Rihaan Patel

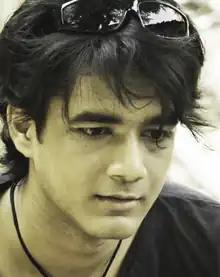
Rihaan Patel

Rihaan Ramanlal Patel (born 6 December 1988) is an Indian filmmaker – a freelance film director, screenwriter, editor, and visual effects consultant. He began film making when he was 20.